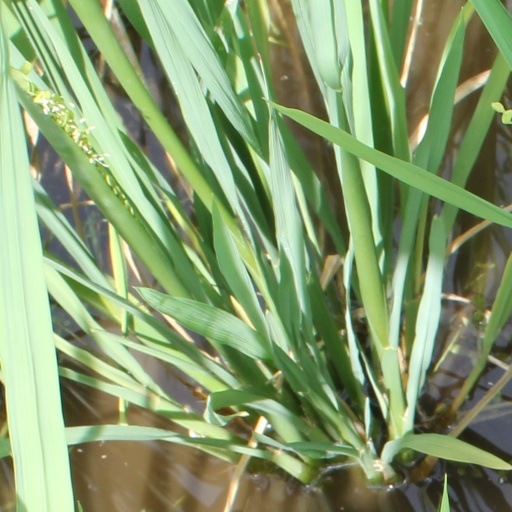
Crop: rice